Sophia Thoreau

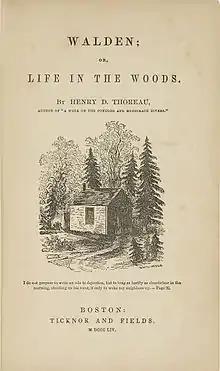
The original title page of "Walden" was drawn by Sophia Thoreau.

Sophia Thoreau was born in Chelmsford, Massachusetts, on June 24, 1819, the youngest of four children in the Thoreau family. Sophia attended Phoebe Wheeler's dame school and Concord Academy, where she studied Latin. She was an active supporter of abolitionism and various other causes. Sophia was also known as an artist, gardener, naturalist, and teacher. Following the death of her father, John Thoreau, she handled his business interests. After Henry David Thoreau died in 1862, Sophia Thoreau served as the primary editor of his posthumously published works, "Excursions" (1863), "The Maine Woods" (1864), "Cape Cod" (1865), and "A Yankee in Canada" (1866). She also chose the editor for the publication of Thoreau's journal. Sophia Thoreau's influence on the posthumous publication of Henry David Thoreau's work was often overlooked and attributed instead to Ralph Waldo Emerson and William Ellery Channing. Sophia Thoreau died in Bangor, Maine, on October 7, 1876.